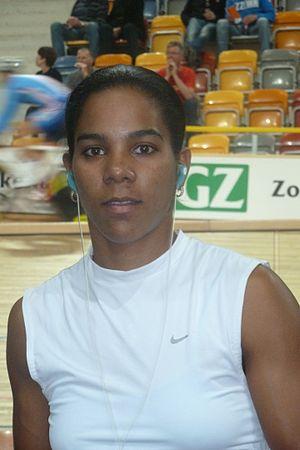
Lisandra Guerra Rodríguez, née le 31 octobre 1987 à Colón, est une coureuse cycliste sur piste cubaine. Spécialisée dans les disciplines de vitesse, elle est devenue championne du monde du 500 mètres en mars 2008 à Manchester.